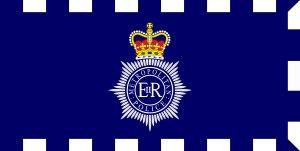
Le Metropolitan Police Service est la force territoriale de police responsable du Grand Londres à l'exception de la Cité de Londres, qui a sa propre force de police : City of London Police.